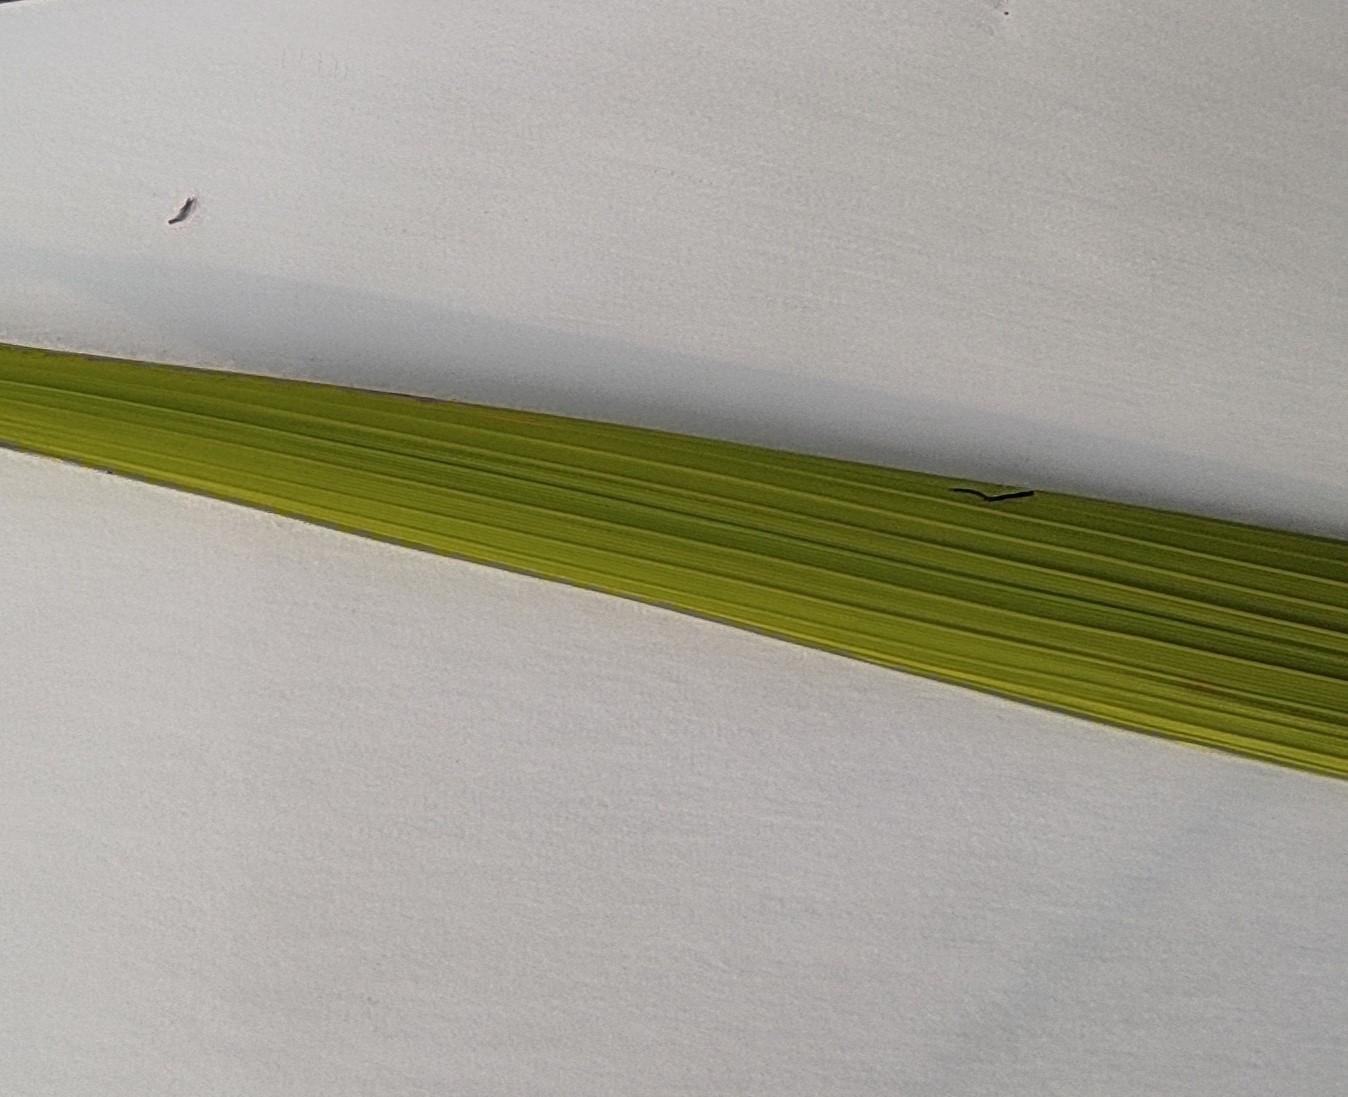
Label: Healthy